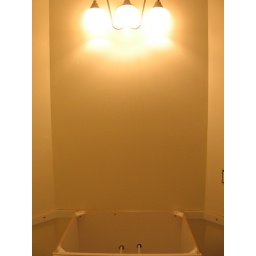
Lighting fixture and sink cabinet in half bath.